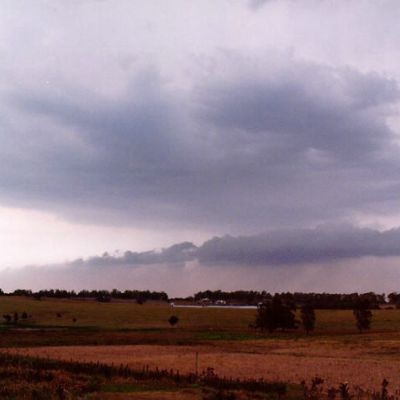
Cloud type: Stratus (St)